Cajon Pass

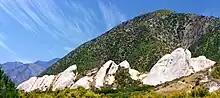
Near the State Route 138 and Interstate 15 junction, the Mormon Rocks are evidence of the San Andreas fault beneath the surface

In Spanish, the word "cajón" refers to a box or drawer. The name of the pass is derived from the Spanish land grant encompassing the area; it was first referred to in English on an 1852 map. Early Latter-day Saint documents, which often referred to the pass as "Cahoon Pass", suggest an alternate explanation for the name, that it is named in honor of Mormon pioneer Andrew Cahoon (pronounced similarly to Cajon), who was an early settler in nearby San Bernardino and assisted in surveying and laying out the city of San Bernardino.